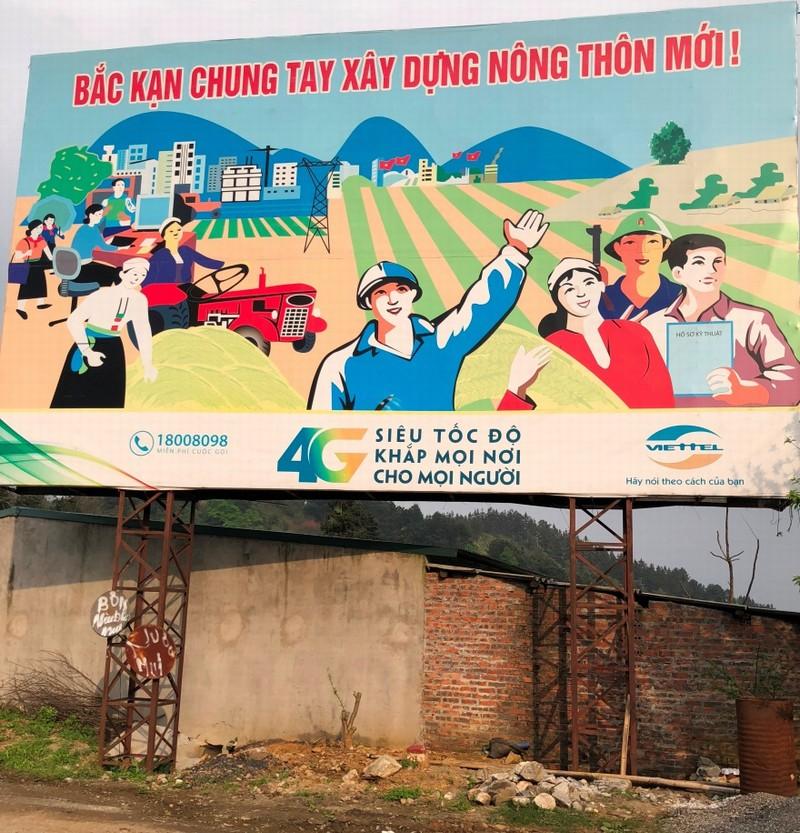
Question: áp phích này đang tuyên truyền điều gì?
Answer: áp phích này đang tuyên truyền bắc kạn chung tay xây dựng nông thôn mới!